Bowling Green State University

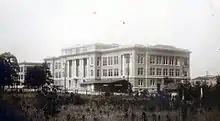
Bowling Green Normal School in 1915

The school opened on September 15, 1914, as Bowling Green State Normal School in two temporary locations at the Bowling Green Armory and at a branch school in Toledo for the 1914–1915 academic year. The first honorary organization of the college, the "Book and Motor" was conceived around this time. It initially enrolled 304 students from Ohio, Michigan, and New York who were taught by 21 faculty members. The school graduated its first class in 1915, consisting of 35 certified teachers. University Hall and Williams Hall opened that year, the school's first two permanent buildings. Two years later the first baccalaureate degrees for teacher education were awarded. The university began to invite notable guests to campus during the 1917–1918 semester, including the Zoellner Quartet, and the Ben Greet Shakespearean Players.